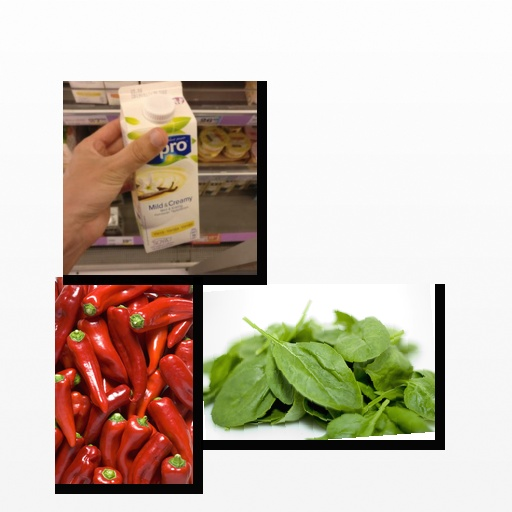
Food items: bell_pepper, vanilla_soyghurt, spinach